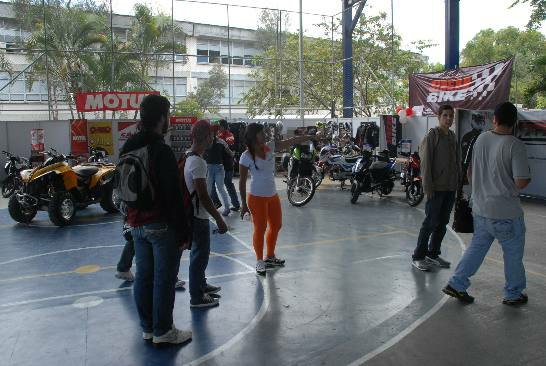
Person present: Yes